List of islands in the Detroit River

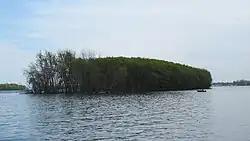
Humbug Island

Humbug Island is an elongated island within the city of Gibraltar just northwest of Calf Island. It is included in the much larger Humbug Marsh, which was included into the Detroit River International Wildlife Refuge in 2004. The island is uninhabited and inaccessible, and it is noted as the last undeveloped shoreline on the American side of the Detroit River.